Biblioteca Angelica

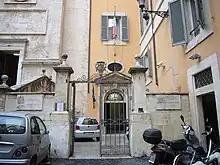
The entrance of Angelica Library

The is a public library located in Rome, Italy. In front of the "Piazza Sant'Agostino" square, adjacent to the church of Sant'Agostino, not far from Piazza Navona. Having been open to the public since 1609, it is considered the oldest "public library" in Europe along with the Biblioteca Ambrosiana in Milan and the Bodleian in Oxford.